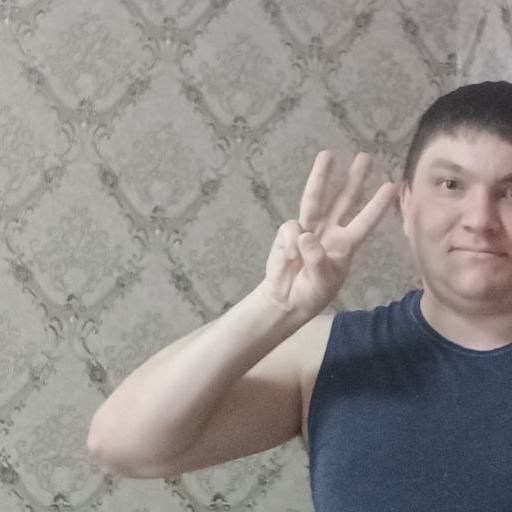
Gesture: three